Phomopsis cane and leaf spot

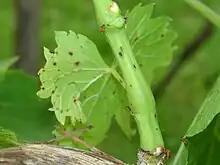

Phomopsis cane and leaf spot occurs wherever grapes are grown. Phomopsis cane and leaf spot is more severe in grape-growing regions characterized by a humid temperate climate through the growing season. Crop losses up to 30% have been reported to be caused by Phomopsis cane and leaf spot.Úrbez-Torres, J. R., Peduto, F., Smith, R. J., and Gubler, W. D. 2013. Phomopsis dieback: A grapevine trunk disease caused by Phomopsis viticola in California. Plant Dis. 97:1571–1579.